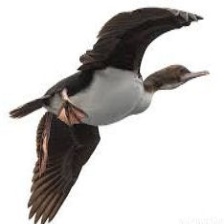
Species: AUCKLAND SHAQ
Scientific name: LEUCOCARBO COLENSOI